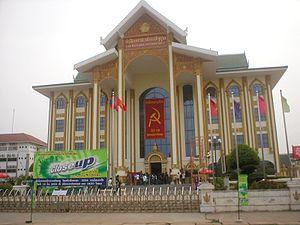
Bâtiment du Centre Culturel National à Vientiane